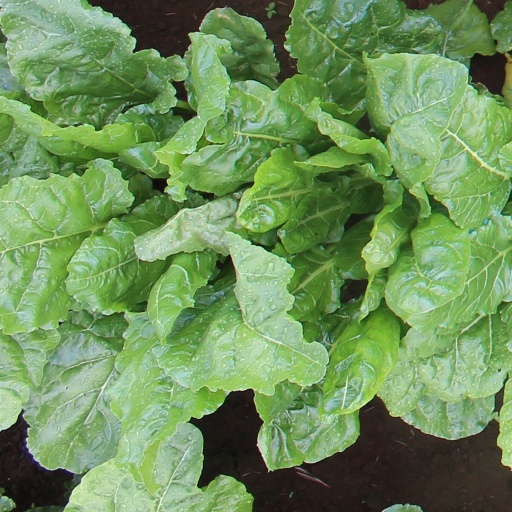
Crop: sugar beet